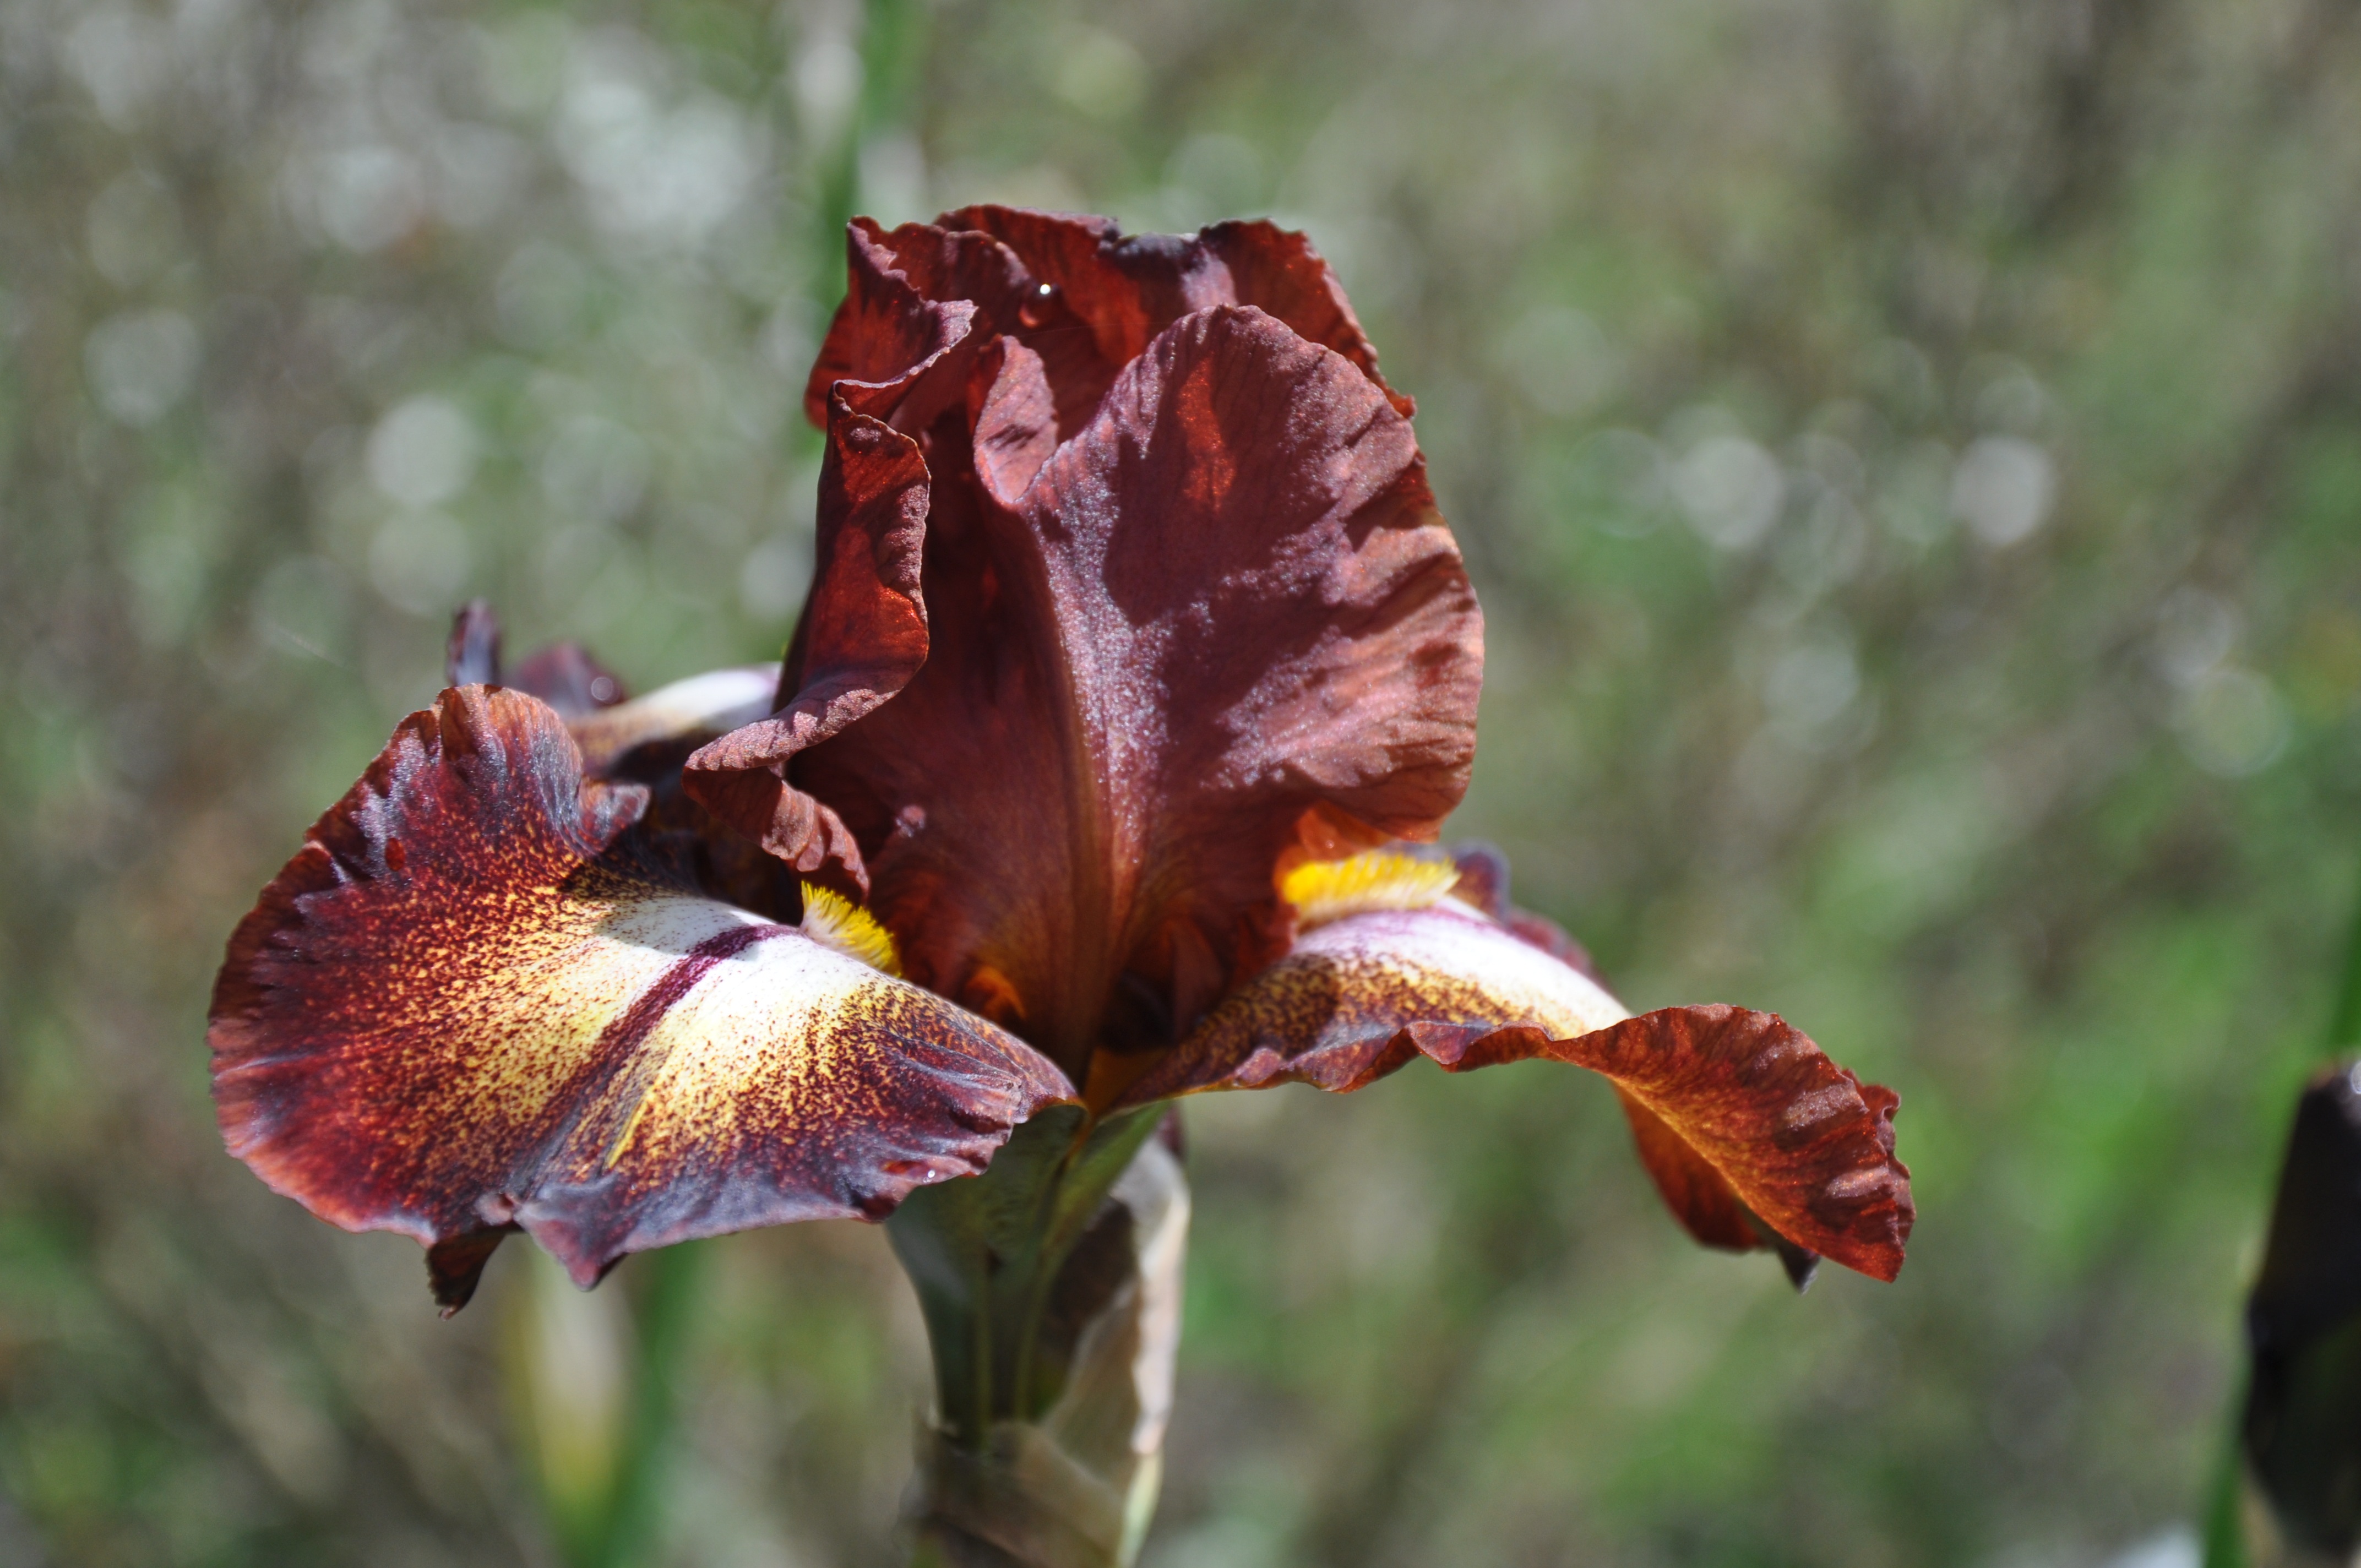
plant, leaf, flower, petal, summer, red, autumn, botany, garden, flora, wildflower, close up, iris, eye, macro photography, flowering plant, land plant, iris family